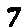
Label: 7